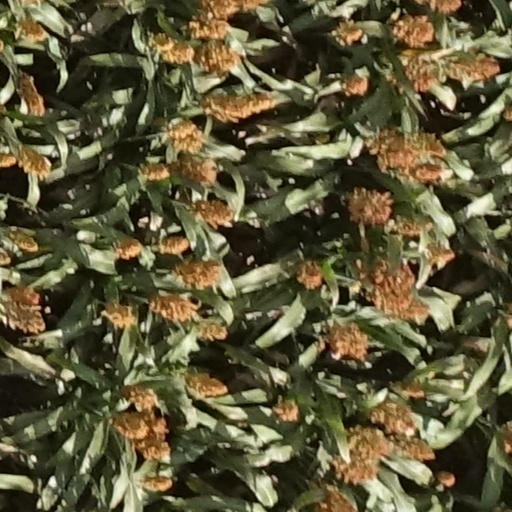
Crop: sorghum